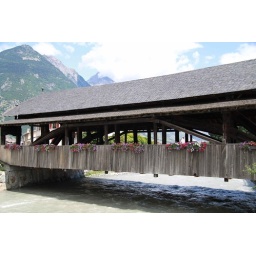
Old bridge crossing the river in Martigny